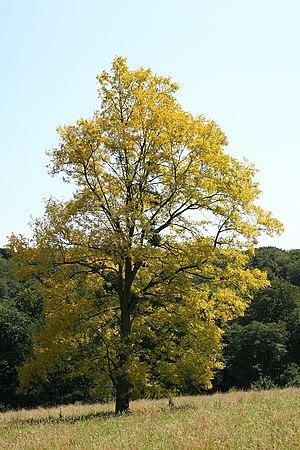
Robinier faux-acacia 'Frisia' (Robinia pseudoacacia 'Frisia').